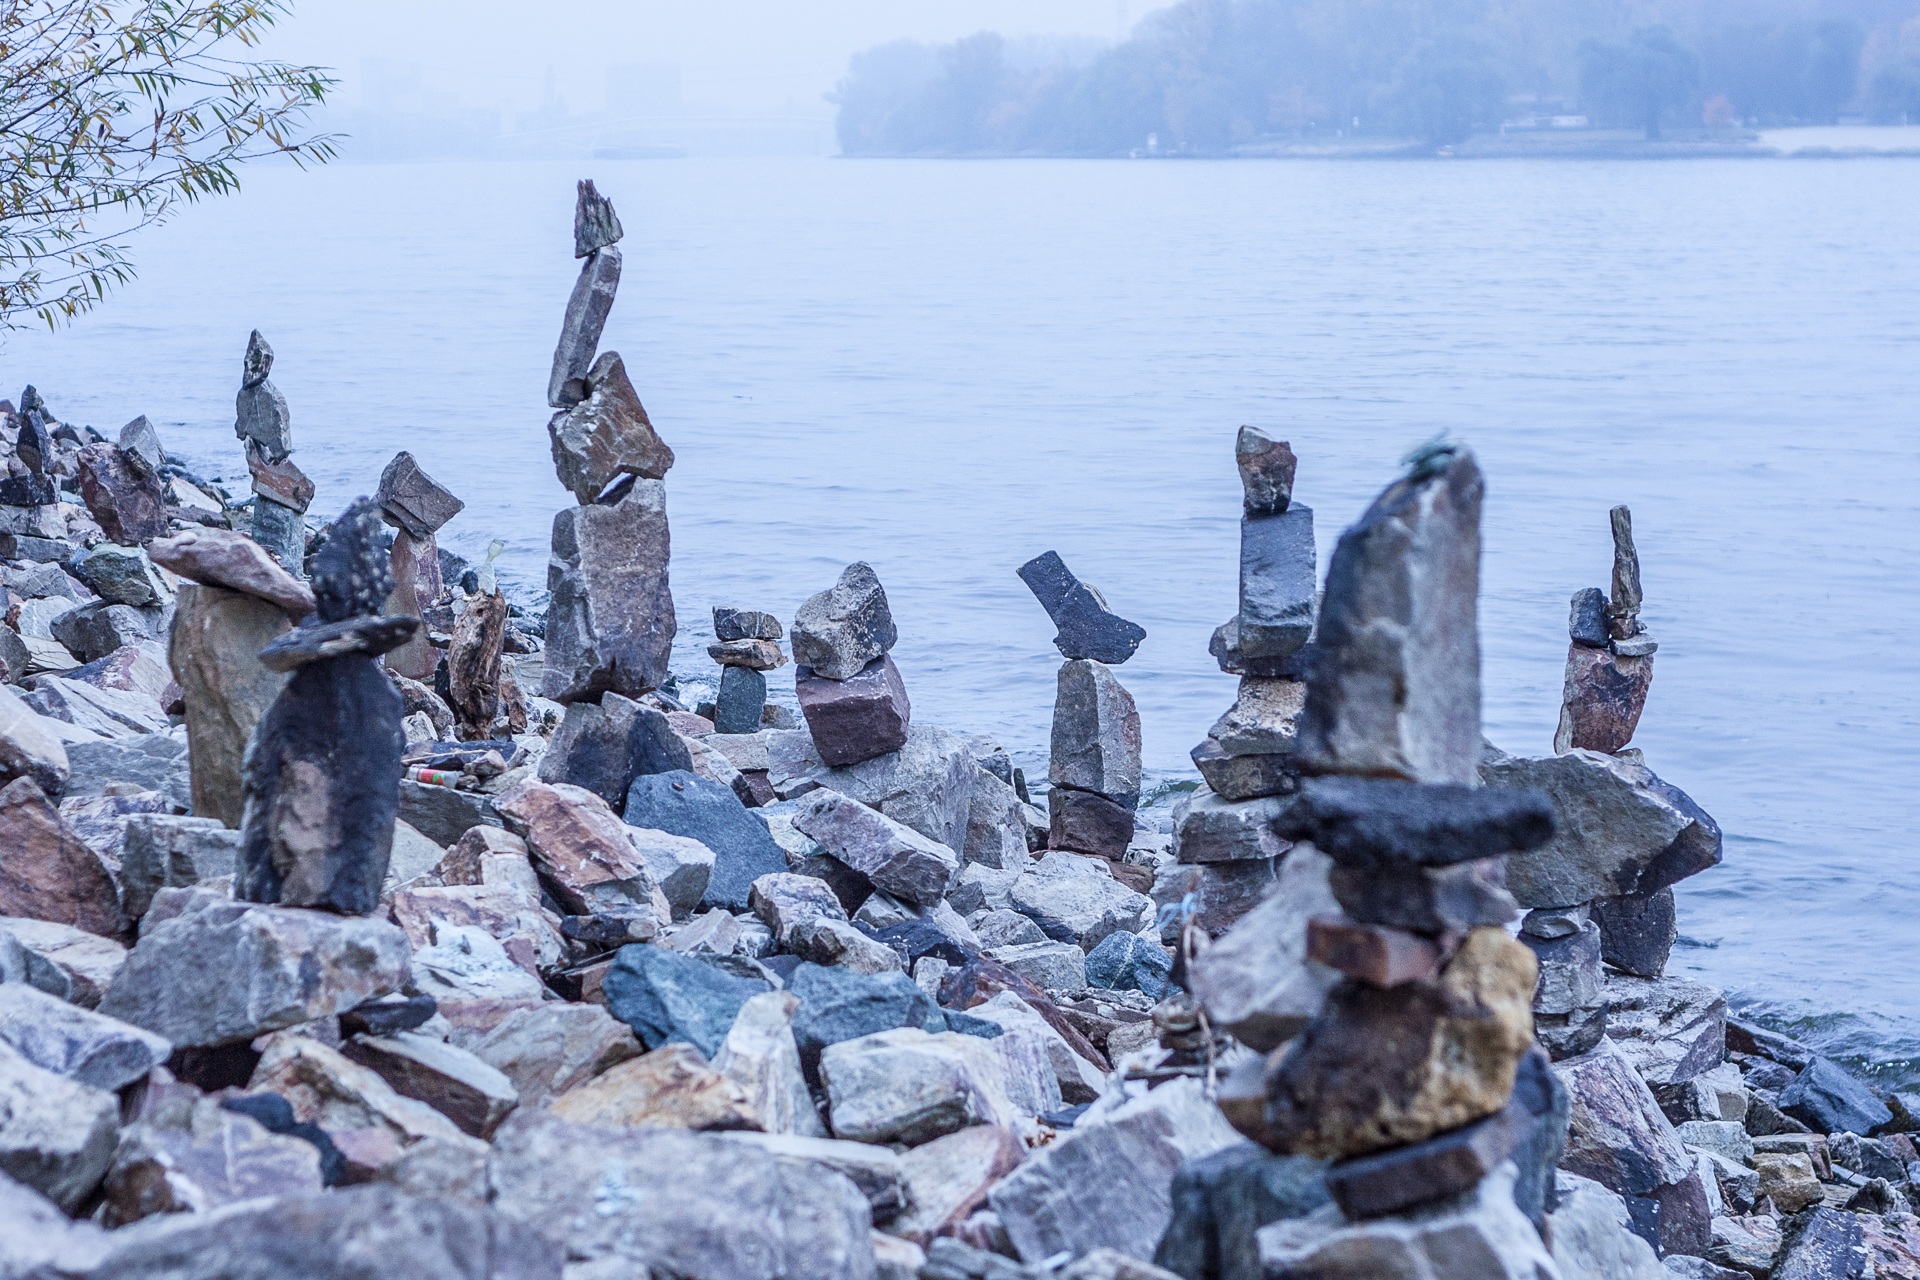
landscape, coast, water, nature, rock, mountain, snow, winter, fog, atmosphere, river, ice, pile, terrain, still life, season, summit, artwork, stone tower, stones, art, bank, cairn, mood, rhine, weather mood, shore stone, tower cairn